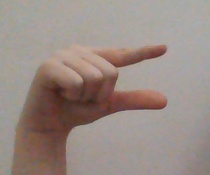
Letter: dal